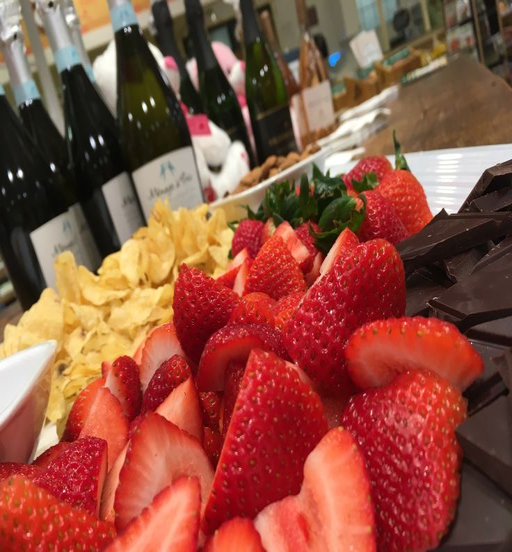
the most traditional way to romance your partner ... strawberries , chocolate , and champagne !